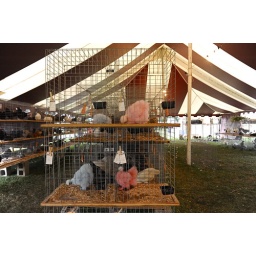
. . . like putting food coloring in the chickens' water. Apparently the blue ones are girls and the pink ones are boys.